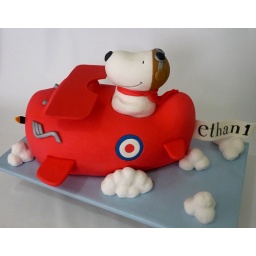
Design is all cake covered in fondant, clouds are krispies covered in fondant